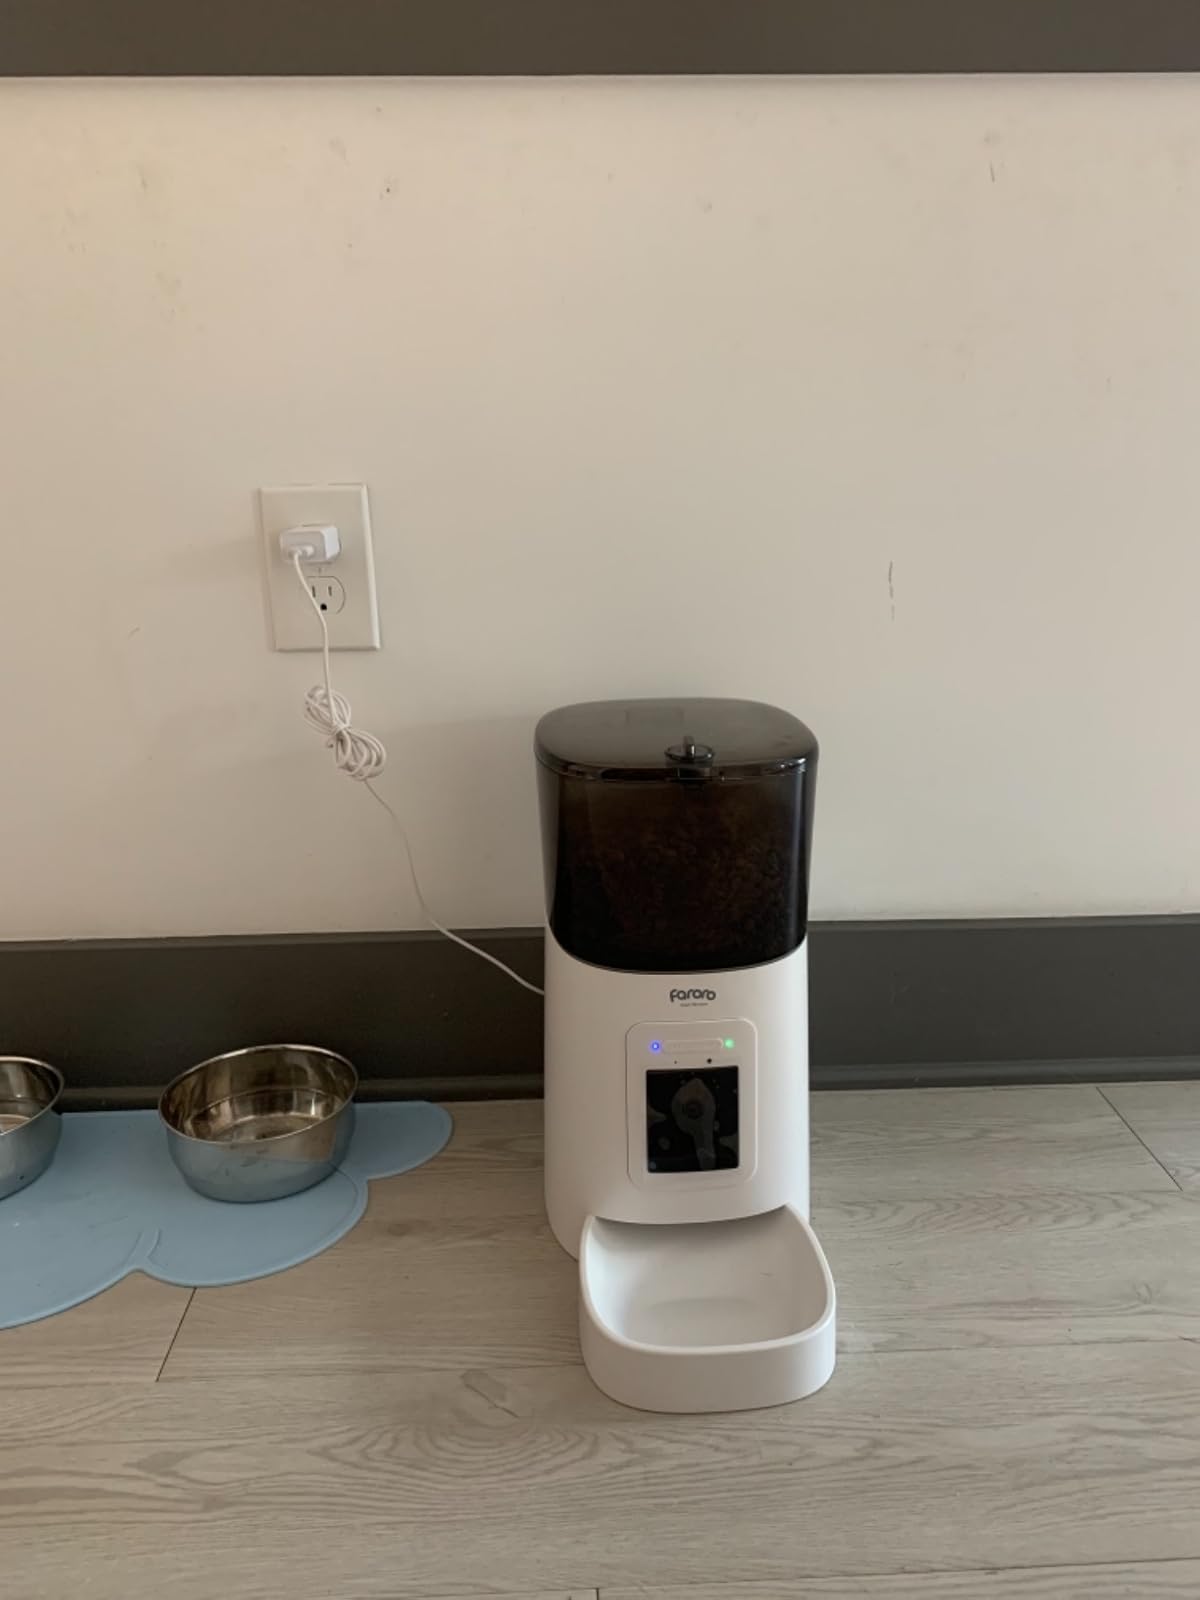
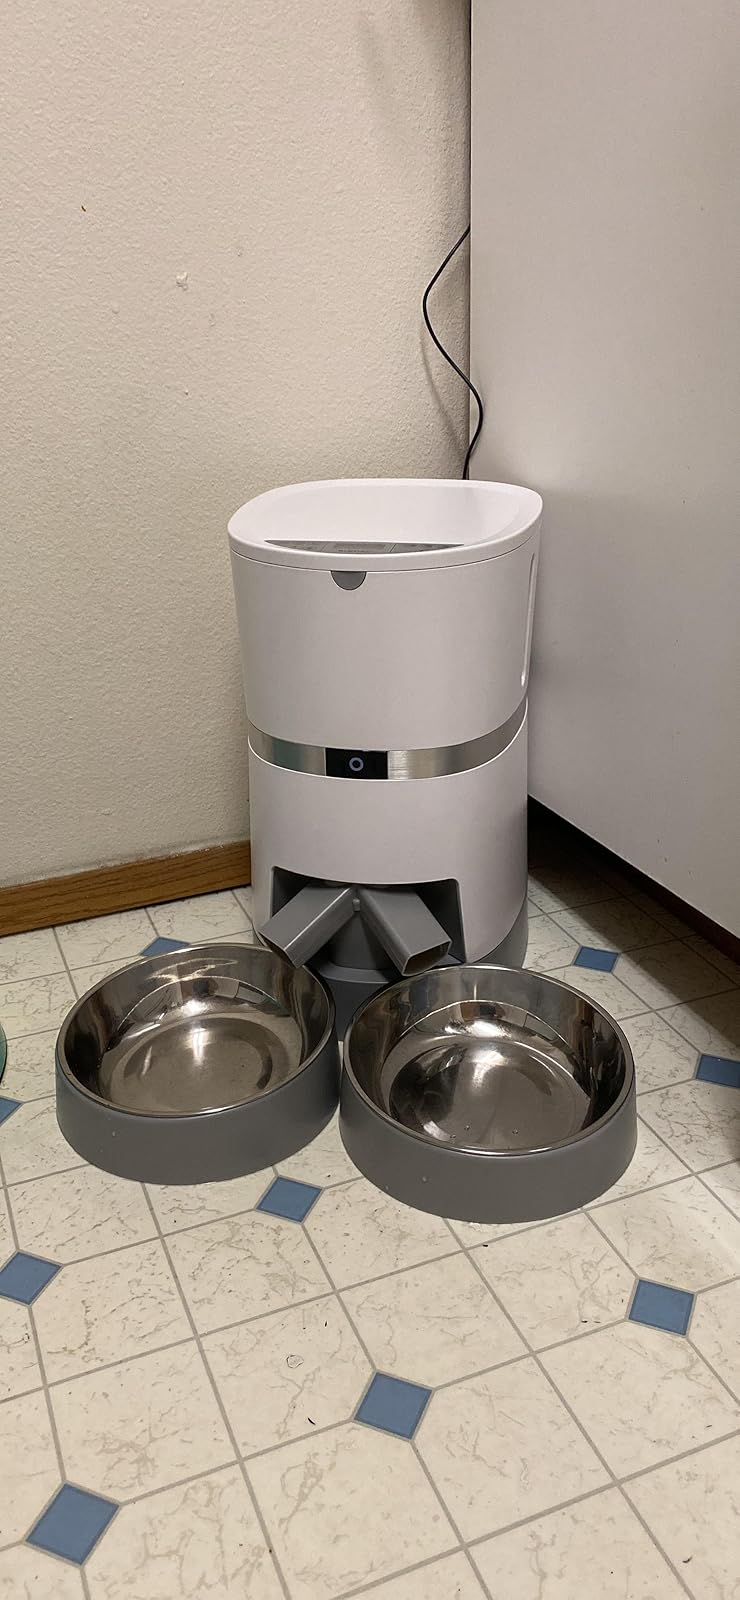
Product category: items_feeder
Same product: no